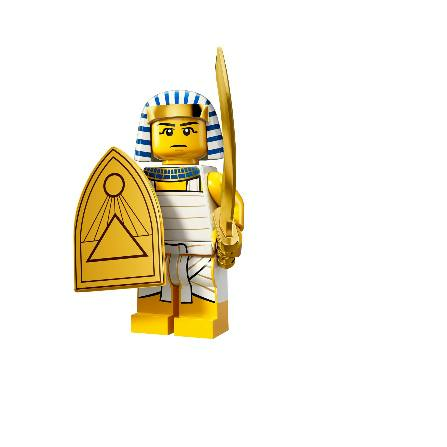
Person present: No